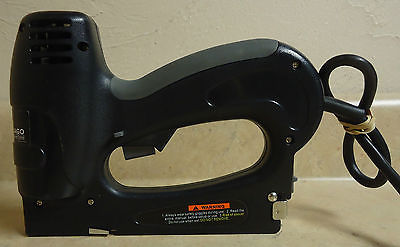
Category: stapler